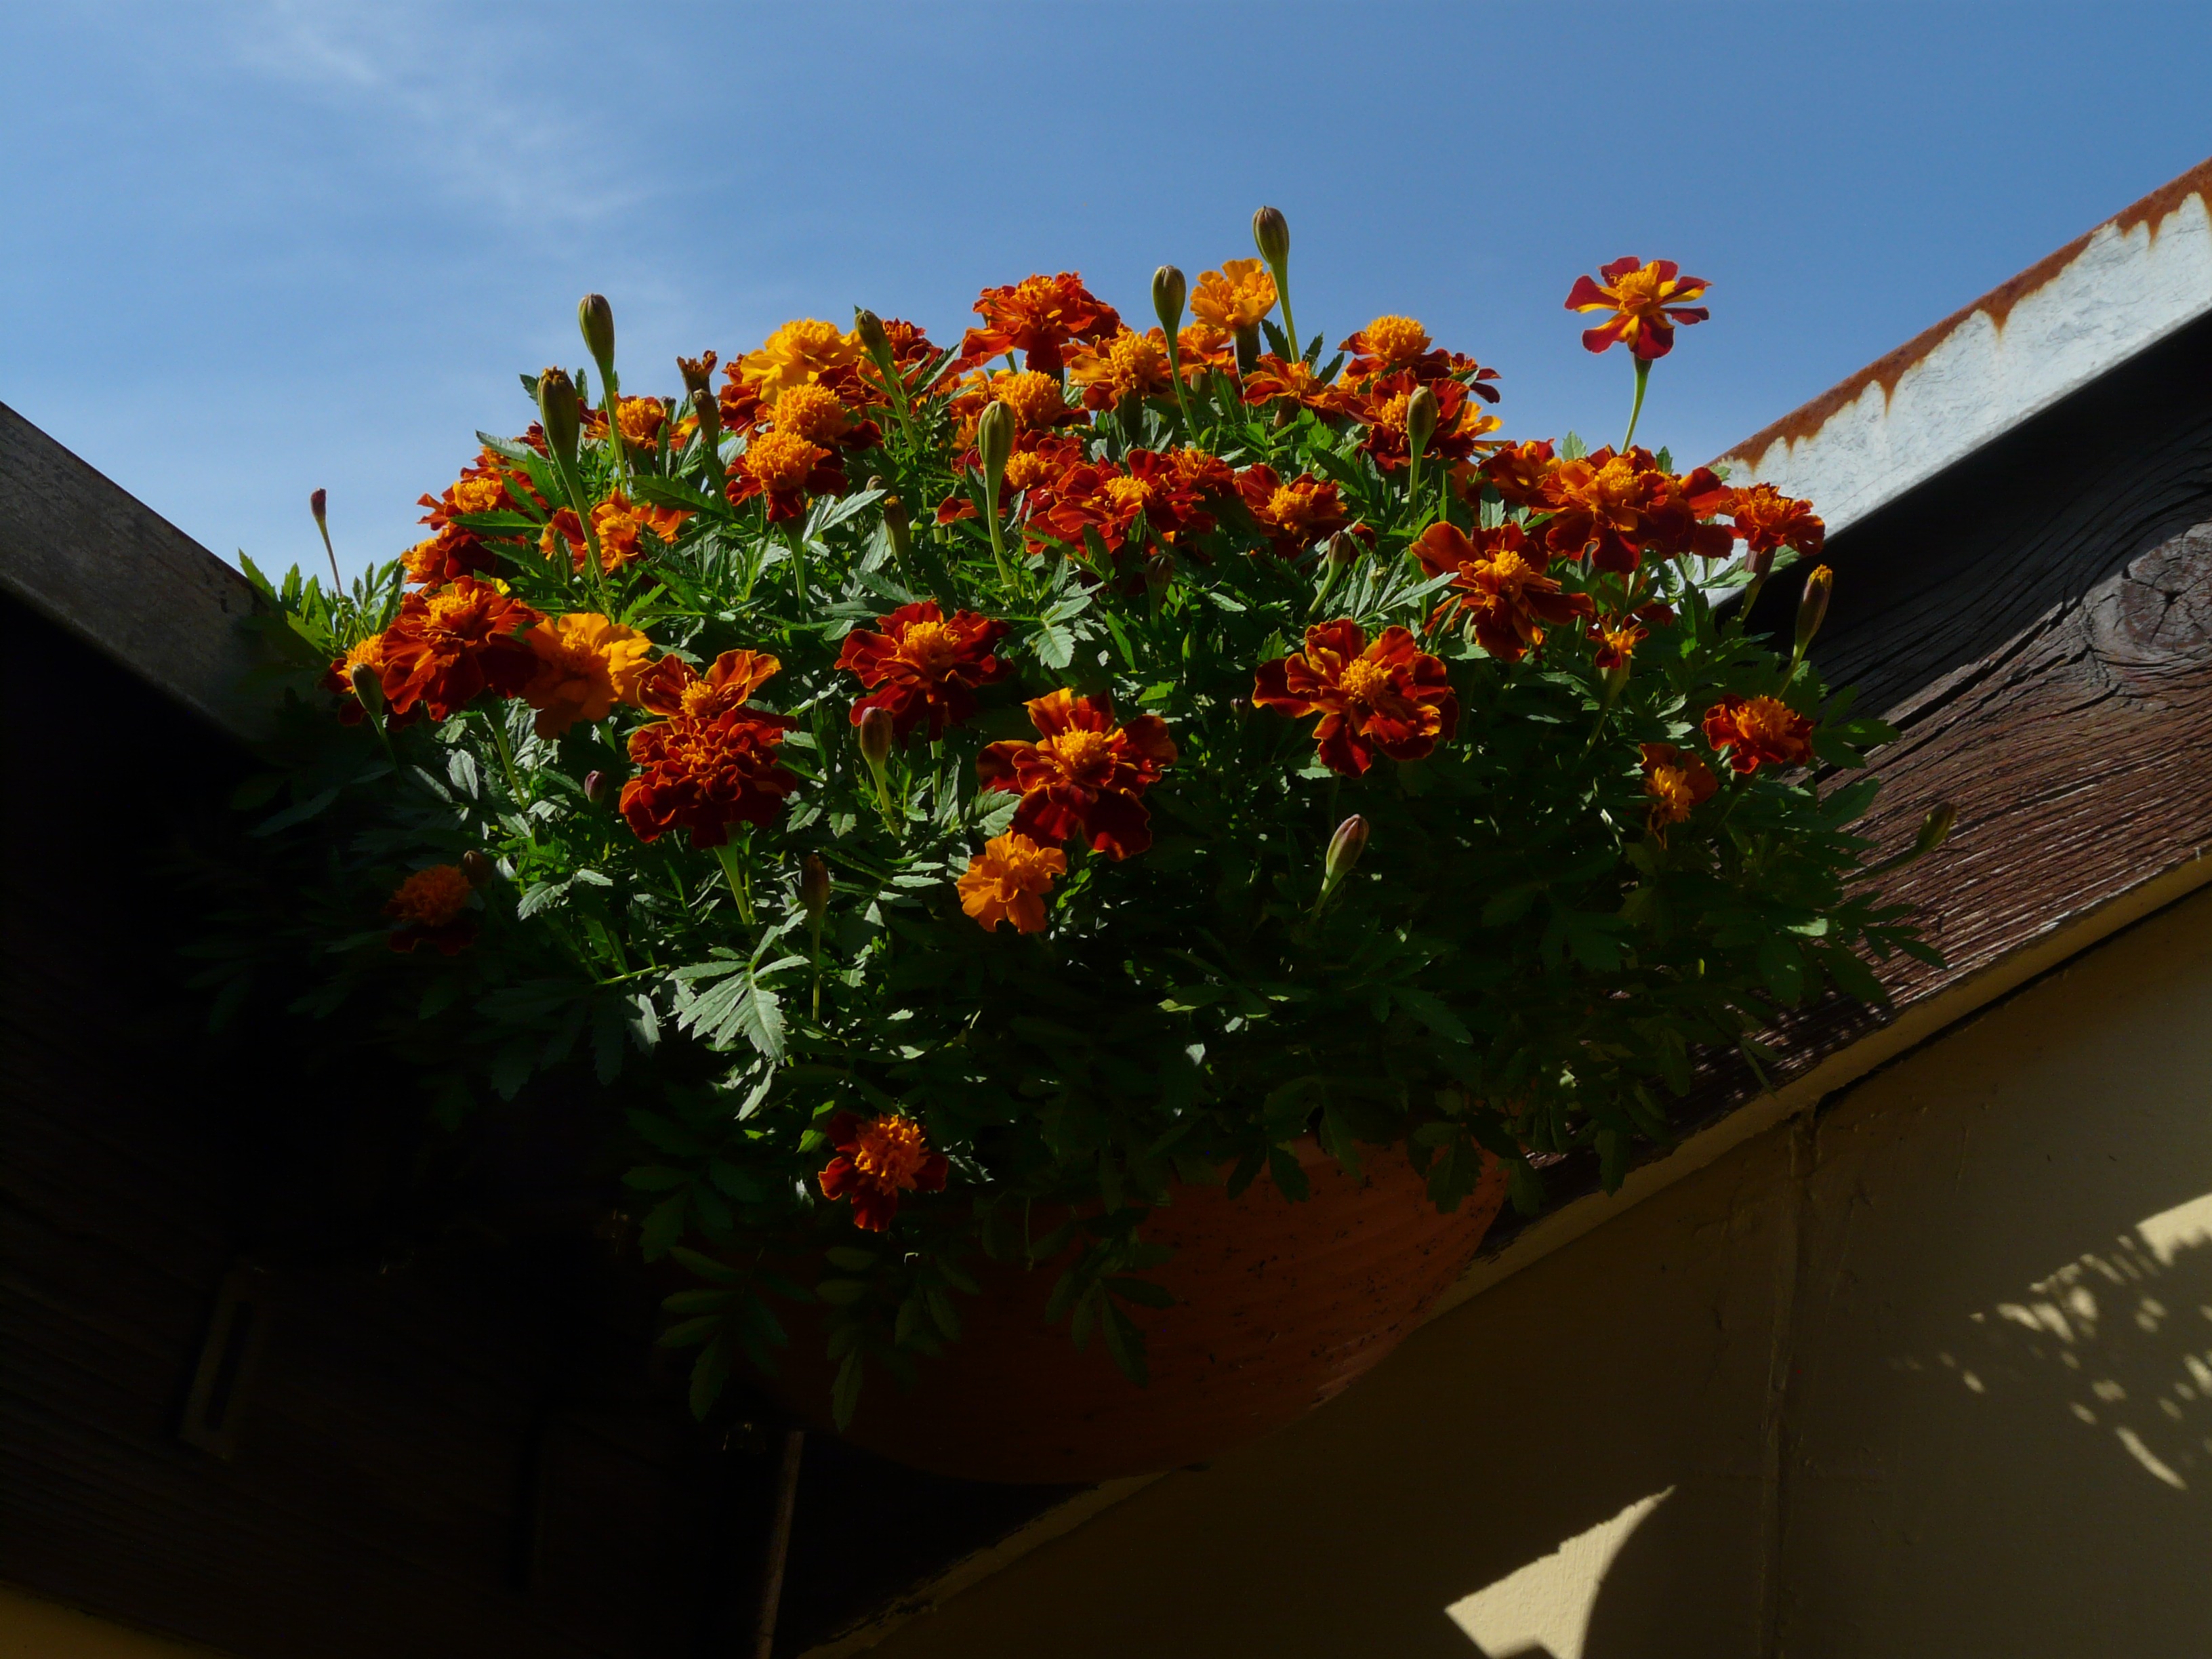
blossom, plant, leaf, flower, bloom, orange, red, colorful, flora, dead flower, asteraceae, beautiful, floristry, marigold, marigolds, composites, ornamental plant, flowering plant, balcony plant, summer flower, turkish carnation, balcony flower, land plant